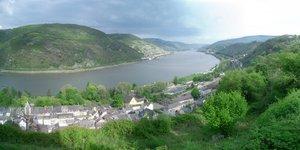
Le château Stahleck est un château fort du XIIᵉ siècle, situé en Allemagne.